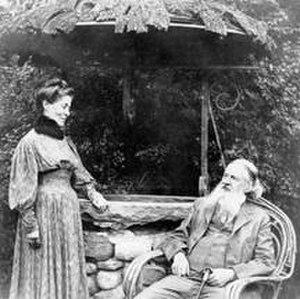
Charles Sanders Peirce est un sémiologue et philosophe américain. Il est considéré comme le fondateur du courant pragmatiste avec William James et, avec Ferdinand de Saussure, l'un des deux pères de la sémiologie moderne, ainsi qu'un des plus grands logiciens. Ces dernières décennies, sa pensée a été l'objet d'un regain d'intérêt. Il est désormais considéré comme un novateur dans de nombreux domaines, en particulier dans la façon de concevoir les méthodes d'enquête et de recherche et dans la philosophie des sciences. William James, qui introduisit le terme en philosophie, attribue à Peirce la fondation du pragmatisme. Toutefois, contrairement à d'autres pragmatistes comme James ou John Dewey, Peirce conçoit le pragmatisme comme une méthode pour la clarification d'idées s'appuyant sur l'utilisation de méthodes scientifiques pour résoudre des problèmes philosophiques.